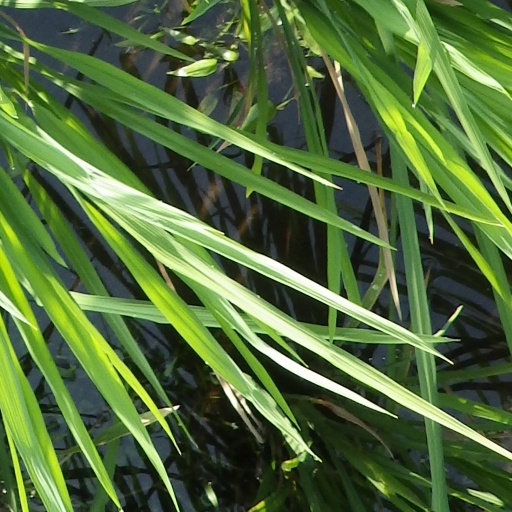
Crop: rice